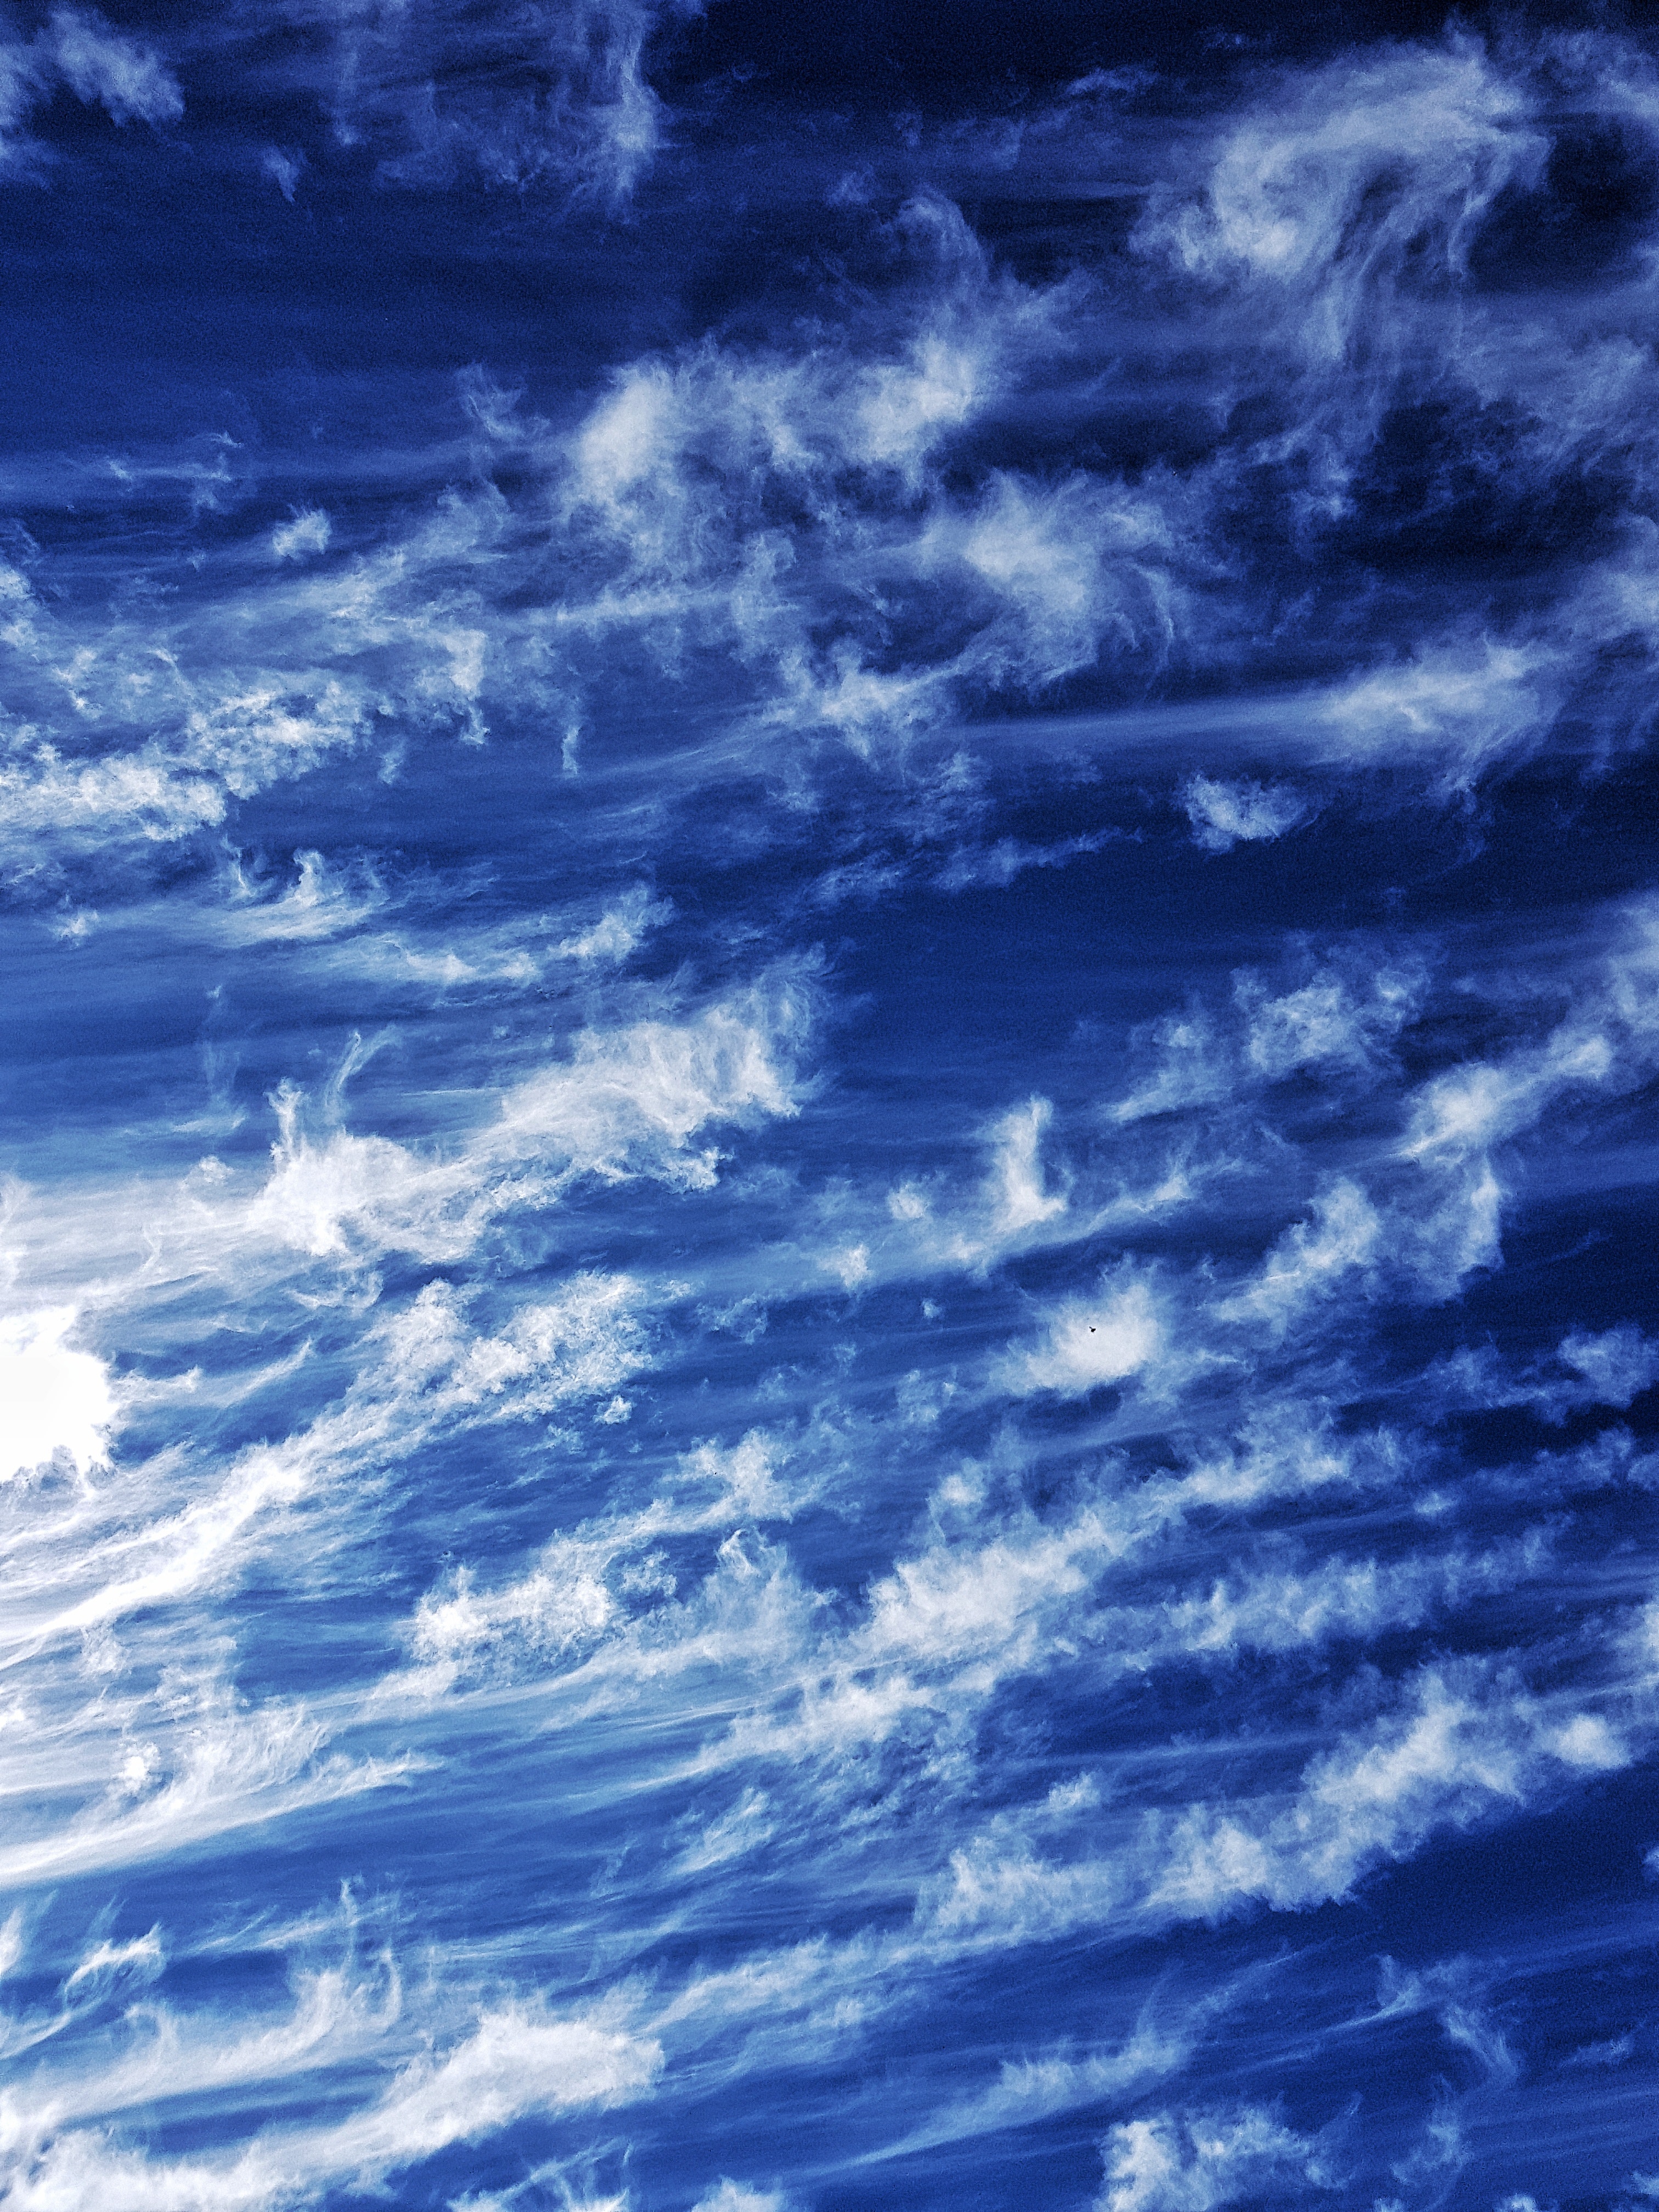
sky, blue, water, atmosphere, daytime, wave, cloud, wind wave, sea, ocean, azure, calm, electric blue, reflection, meteorological phenomenon, space, pattern